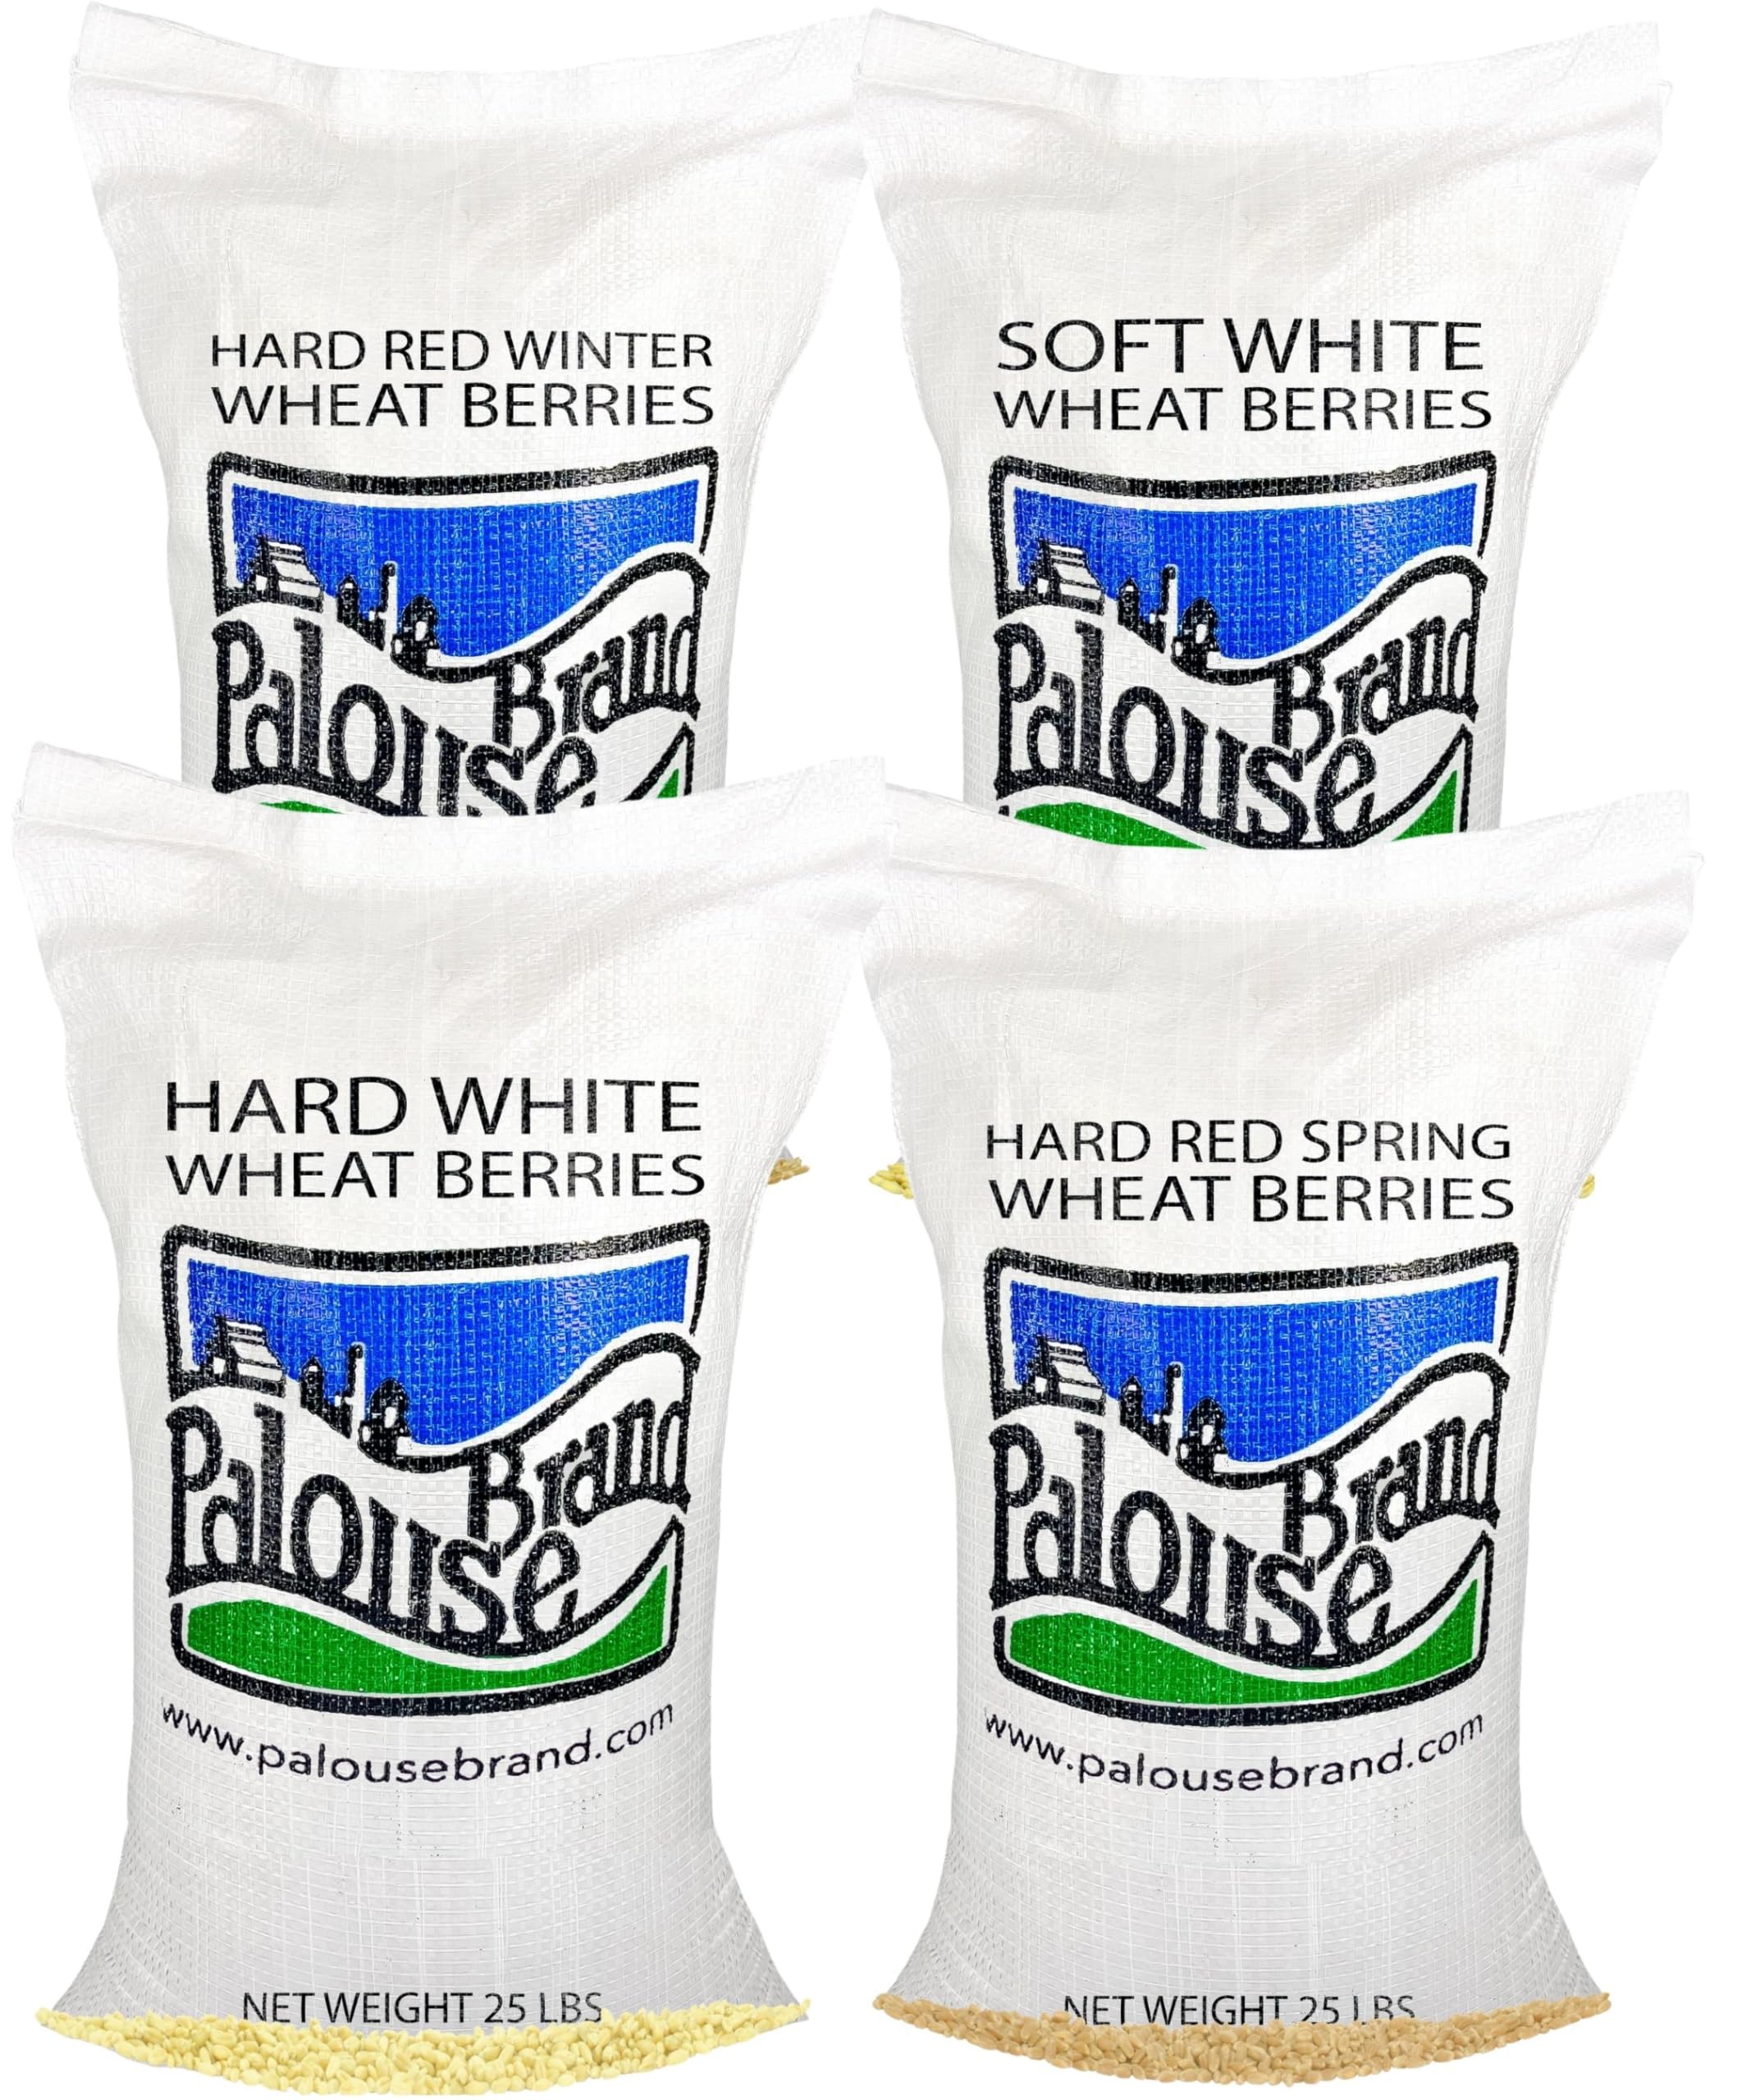
Item Name: Emergency Wheat Berry Supply | 100 LBS | Hard White, Soft White, Hard Red Winter, Hard Red Spring Wheat Berries [25 lbs each]
Bullet Point 1: CERTIFIED GLYPHOSATE RESIDUE FREE by the detox project.
Bullet Point 2: HIGH STANDARD OF EXCELLENCE: Palouse Brand foods are Certified Non-GMO Project Verified, Kosher, farmed Sustainably and cleaned in a food safe HACCP Certified facility.
Bullet Point 3: PROUDLY GROWN ON OUR FARM: Palouse Brand foods are proudly grown on our Washington State farm providing our customers truly authentic farm to table experiences. We grow our foods on our 125+ year old farm, harvest them, transport them, triple clean, and package them to be sent directly to our customers.
Bullet Point 4: LONG-TERM SHELF LIFE: Through food safety regulations we provide a Best By date of 3 years. However, when stored in an air-tight container, in a cool, dry location, Palouse Brand foods can last decades.
Product Description: This 100 pound variety bundle is individual 25 pound bags of each of our four varieties of wheat berries, Hard White Wheat, Soft White Wheat, Hard Red Winter Wheat, and Hard Red Spring Wheat. All Palouse Brand wheat berries are grown on our 125 year old family farm in Eastern Washington.
Value: 1600.0
Unit: Ounce

Price: 208.81